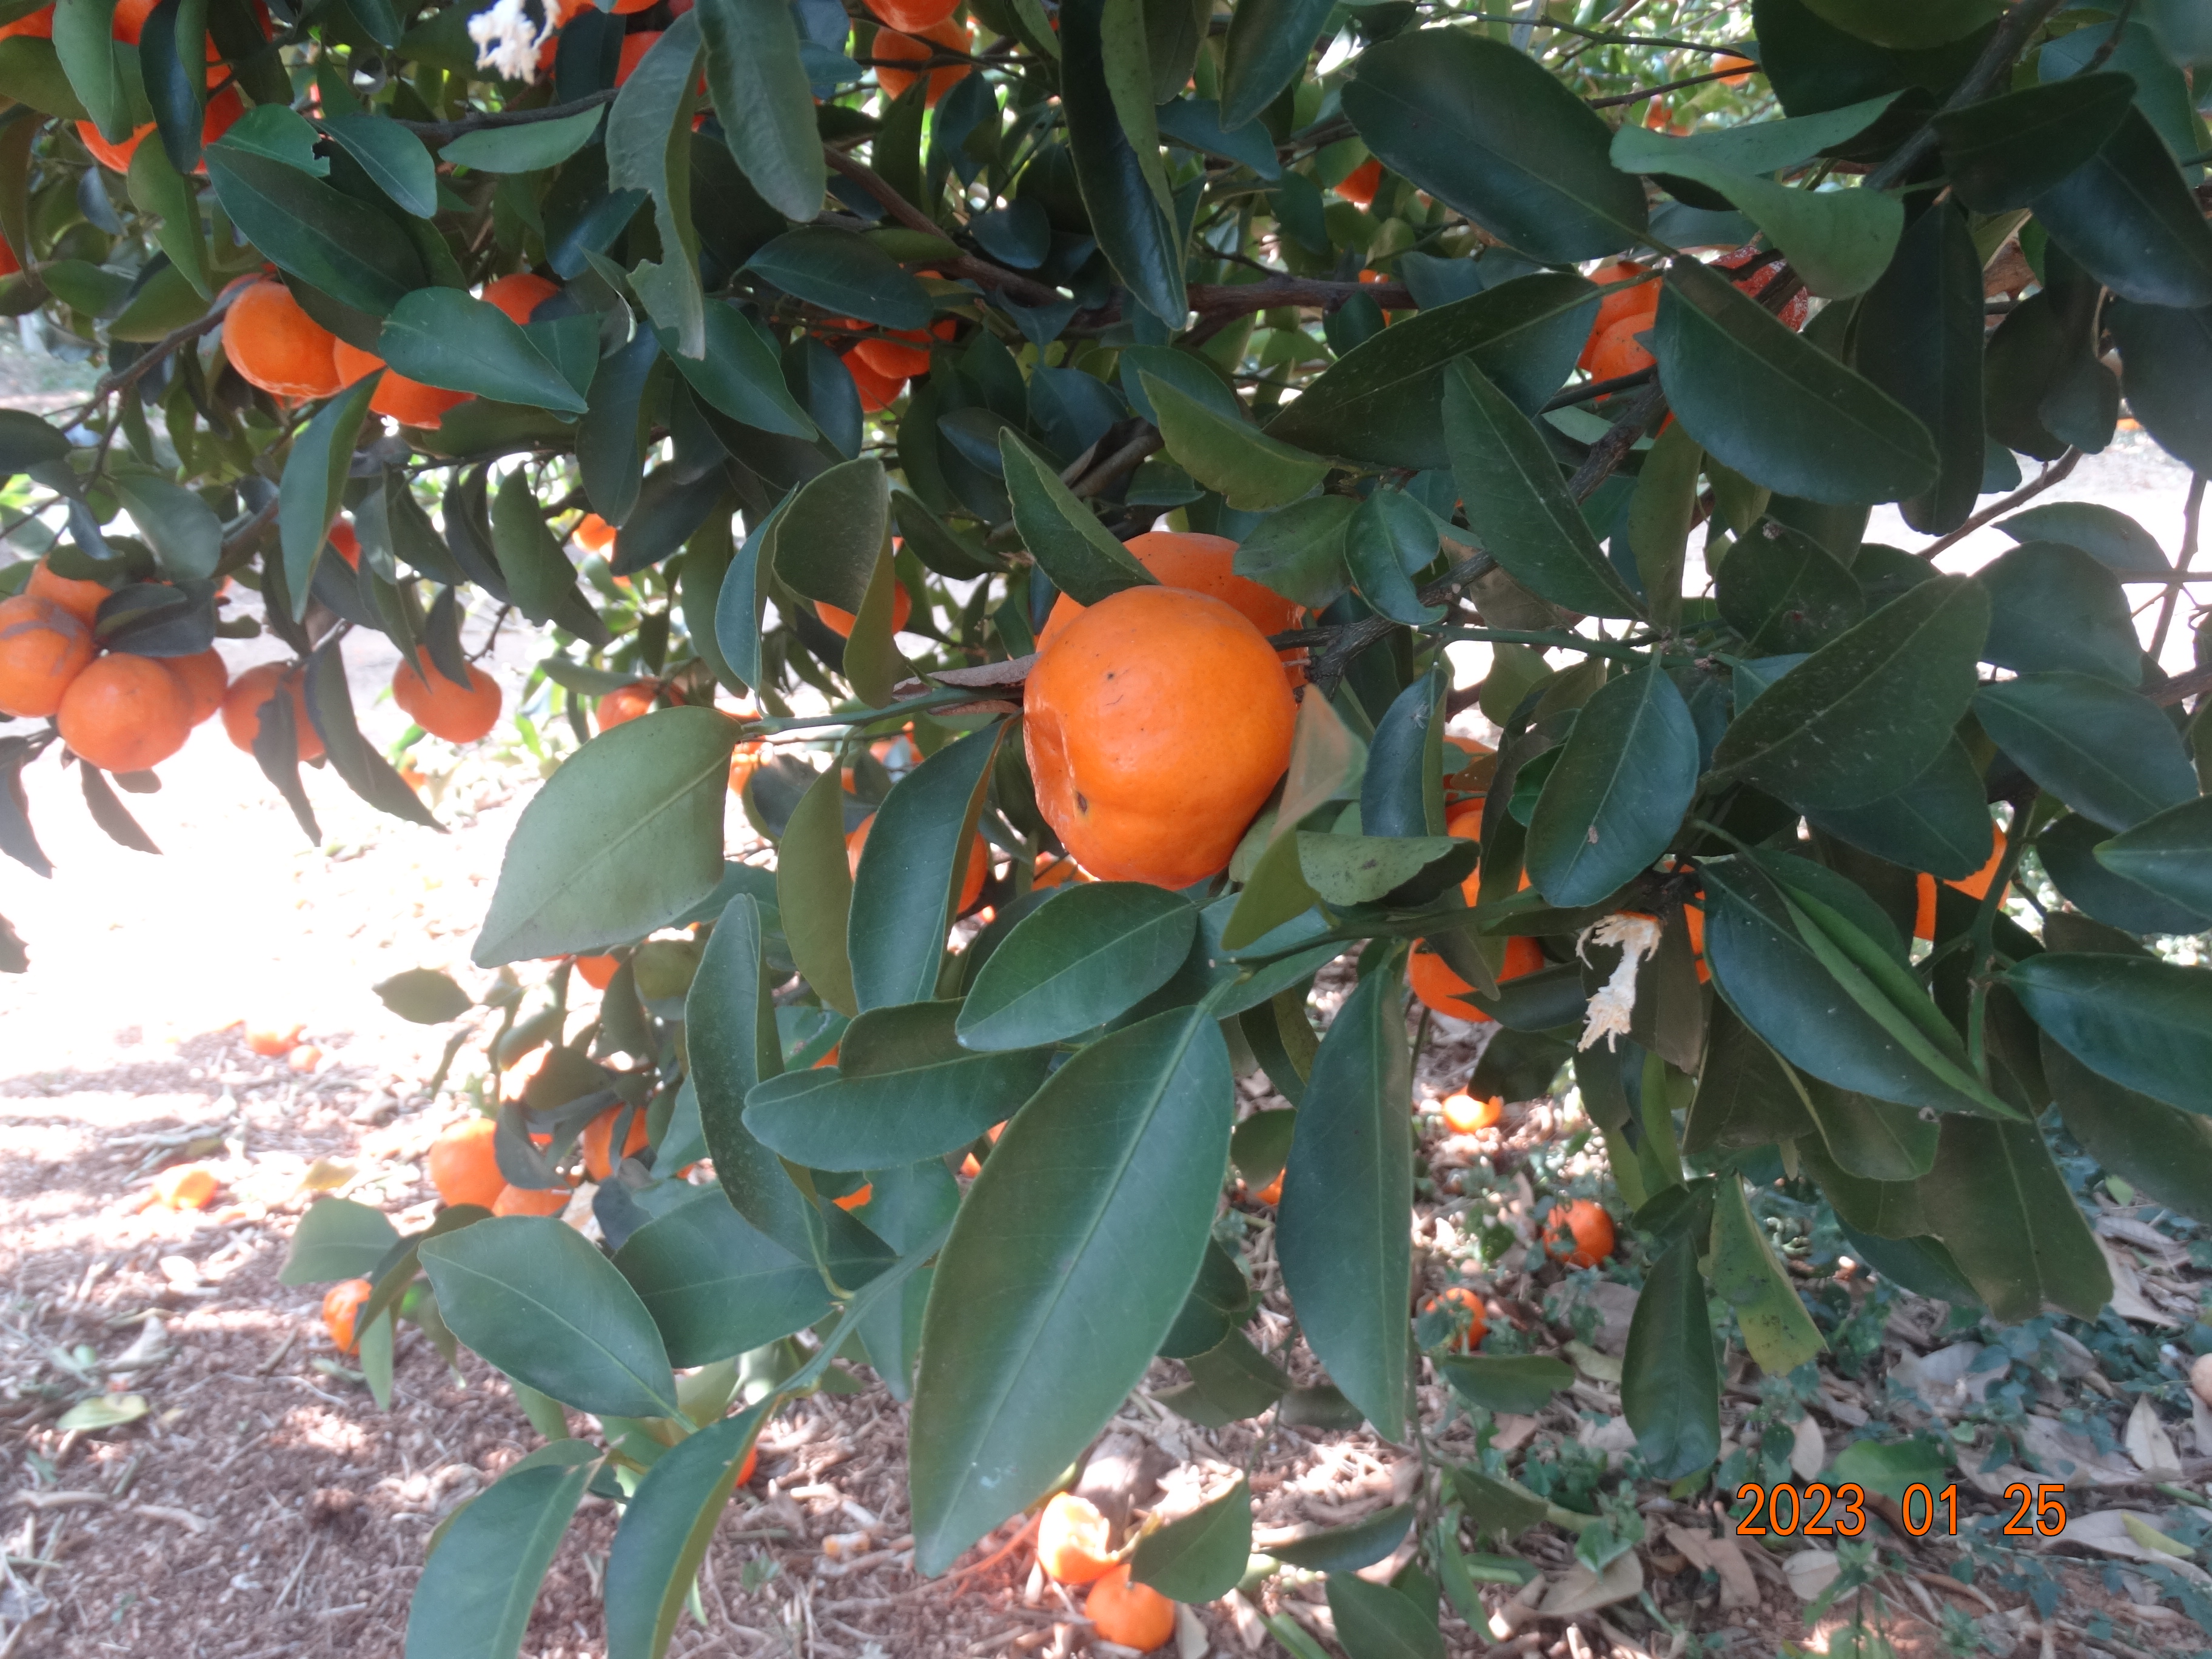
Citrus fruit variety: ponkan